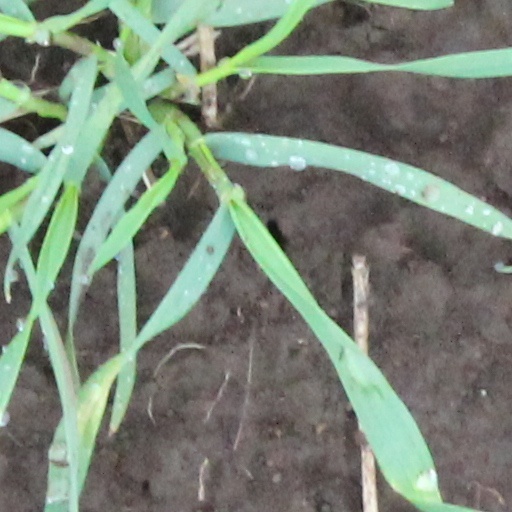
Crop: wheat